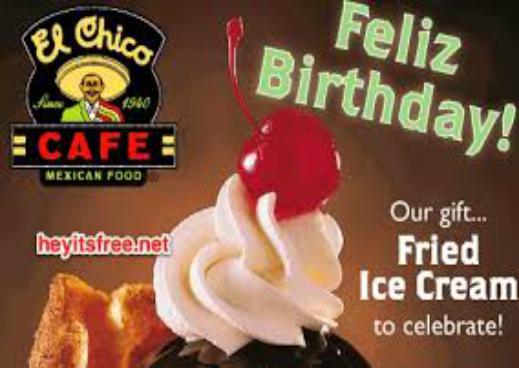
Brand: El Chico
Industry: Food